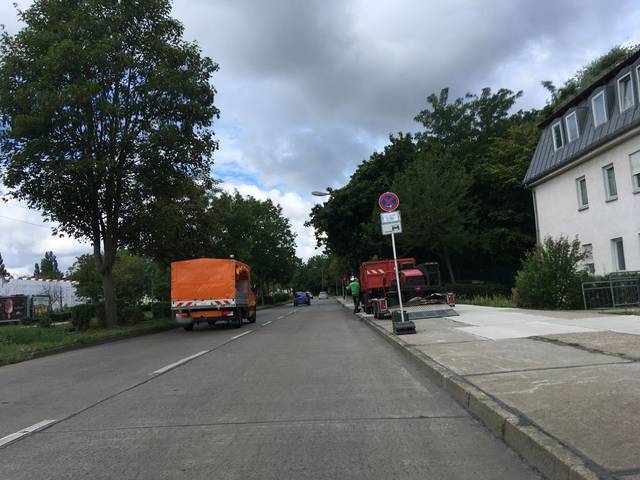
Region: Germany
Coordinates: 52.558, 13.49